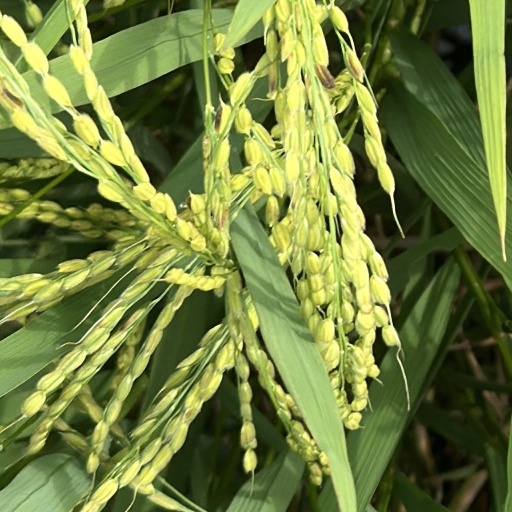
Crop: rice